Martin Ferdinand Quadal

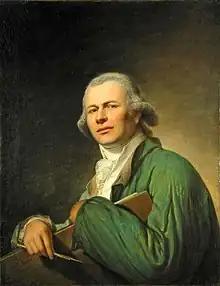
"Self-Portrait", 1798

Martin Ferdinand Quadal (born ; 28 October 1736 – 10 January 1811) was a Moravian-Austrian painter and engraver. Quadal is a representative of the Austrian school of painting, working all across Europe in England, Italy, Austria, Holland, Germany, France, and Russia.